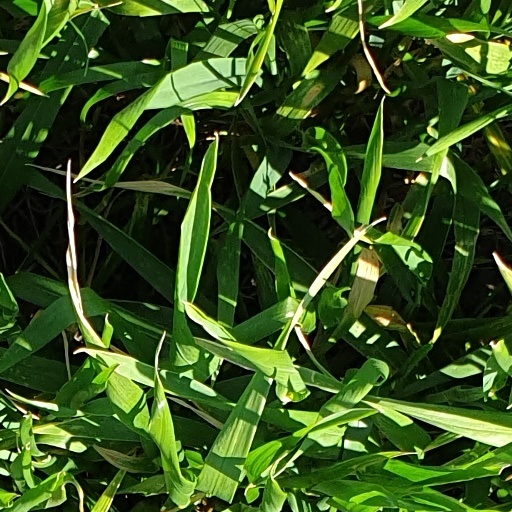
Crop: wheat